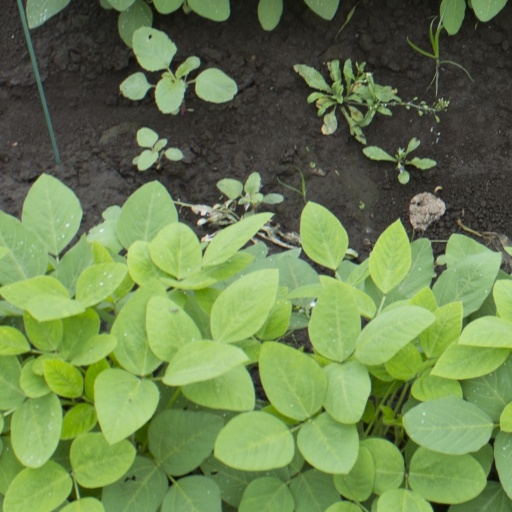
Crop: soybean